Fusarium

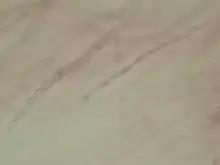
"Fusarium" chlamydospores

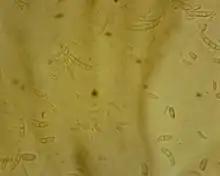
Micro and macro conidia under 45x magnification

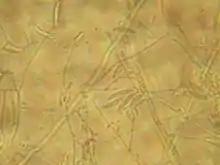
Macroconidia

The genus includes a number of economically important plant pathogenic species.